Solar inverter

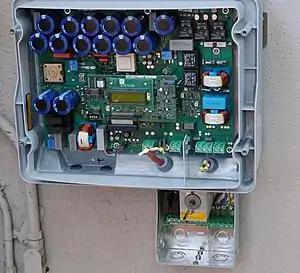
Internal view of a solar inverter. Note the many large capacitors (blue cylinders), used to buffer the double line frequency ripple arising due to single-phase ac system.

A solar inverter or photovoltaic (PV) inverter is a type of power inverter which converts the variable direct current (DC) output of a photovoltaic solar panel into a utility frequency alternating current (AC) that can be fed into a commercial electrical grid or used by a local, off-grid electrical network. It is a critical balance of system (BOS)–component in a photovoltaic system, allowing the use of ordinary AC-powered equipment. Solar power inverters have special functions adapted for use with photovoltaic arrays, including maximum power point tracking and anti-islanding protection.